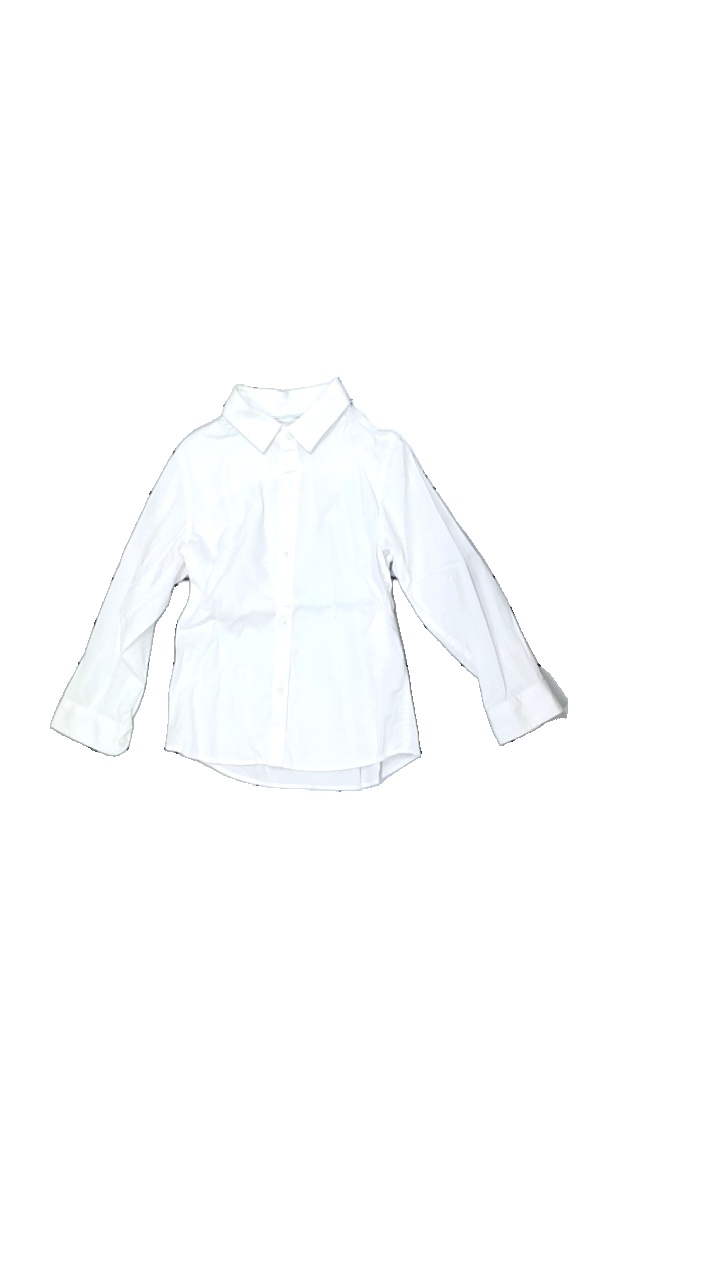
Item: Shirt (Children)
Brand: Zara Kids
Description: vit barnskjorta
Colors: White
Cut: None
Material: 100 % bomull
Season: All
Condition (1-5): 4
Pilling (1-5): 4
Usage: Reuse
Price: <50